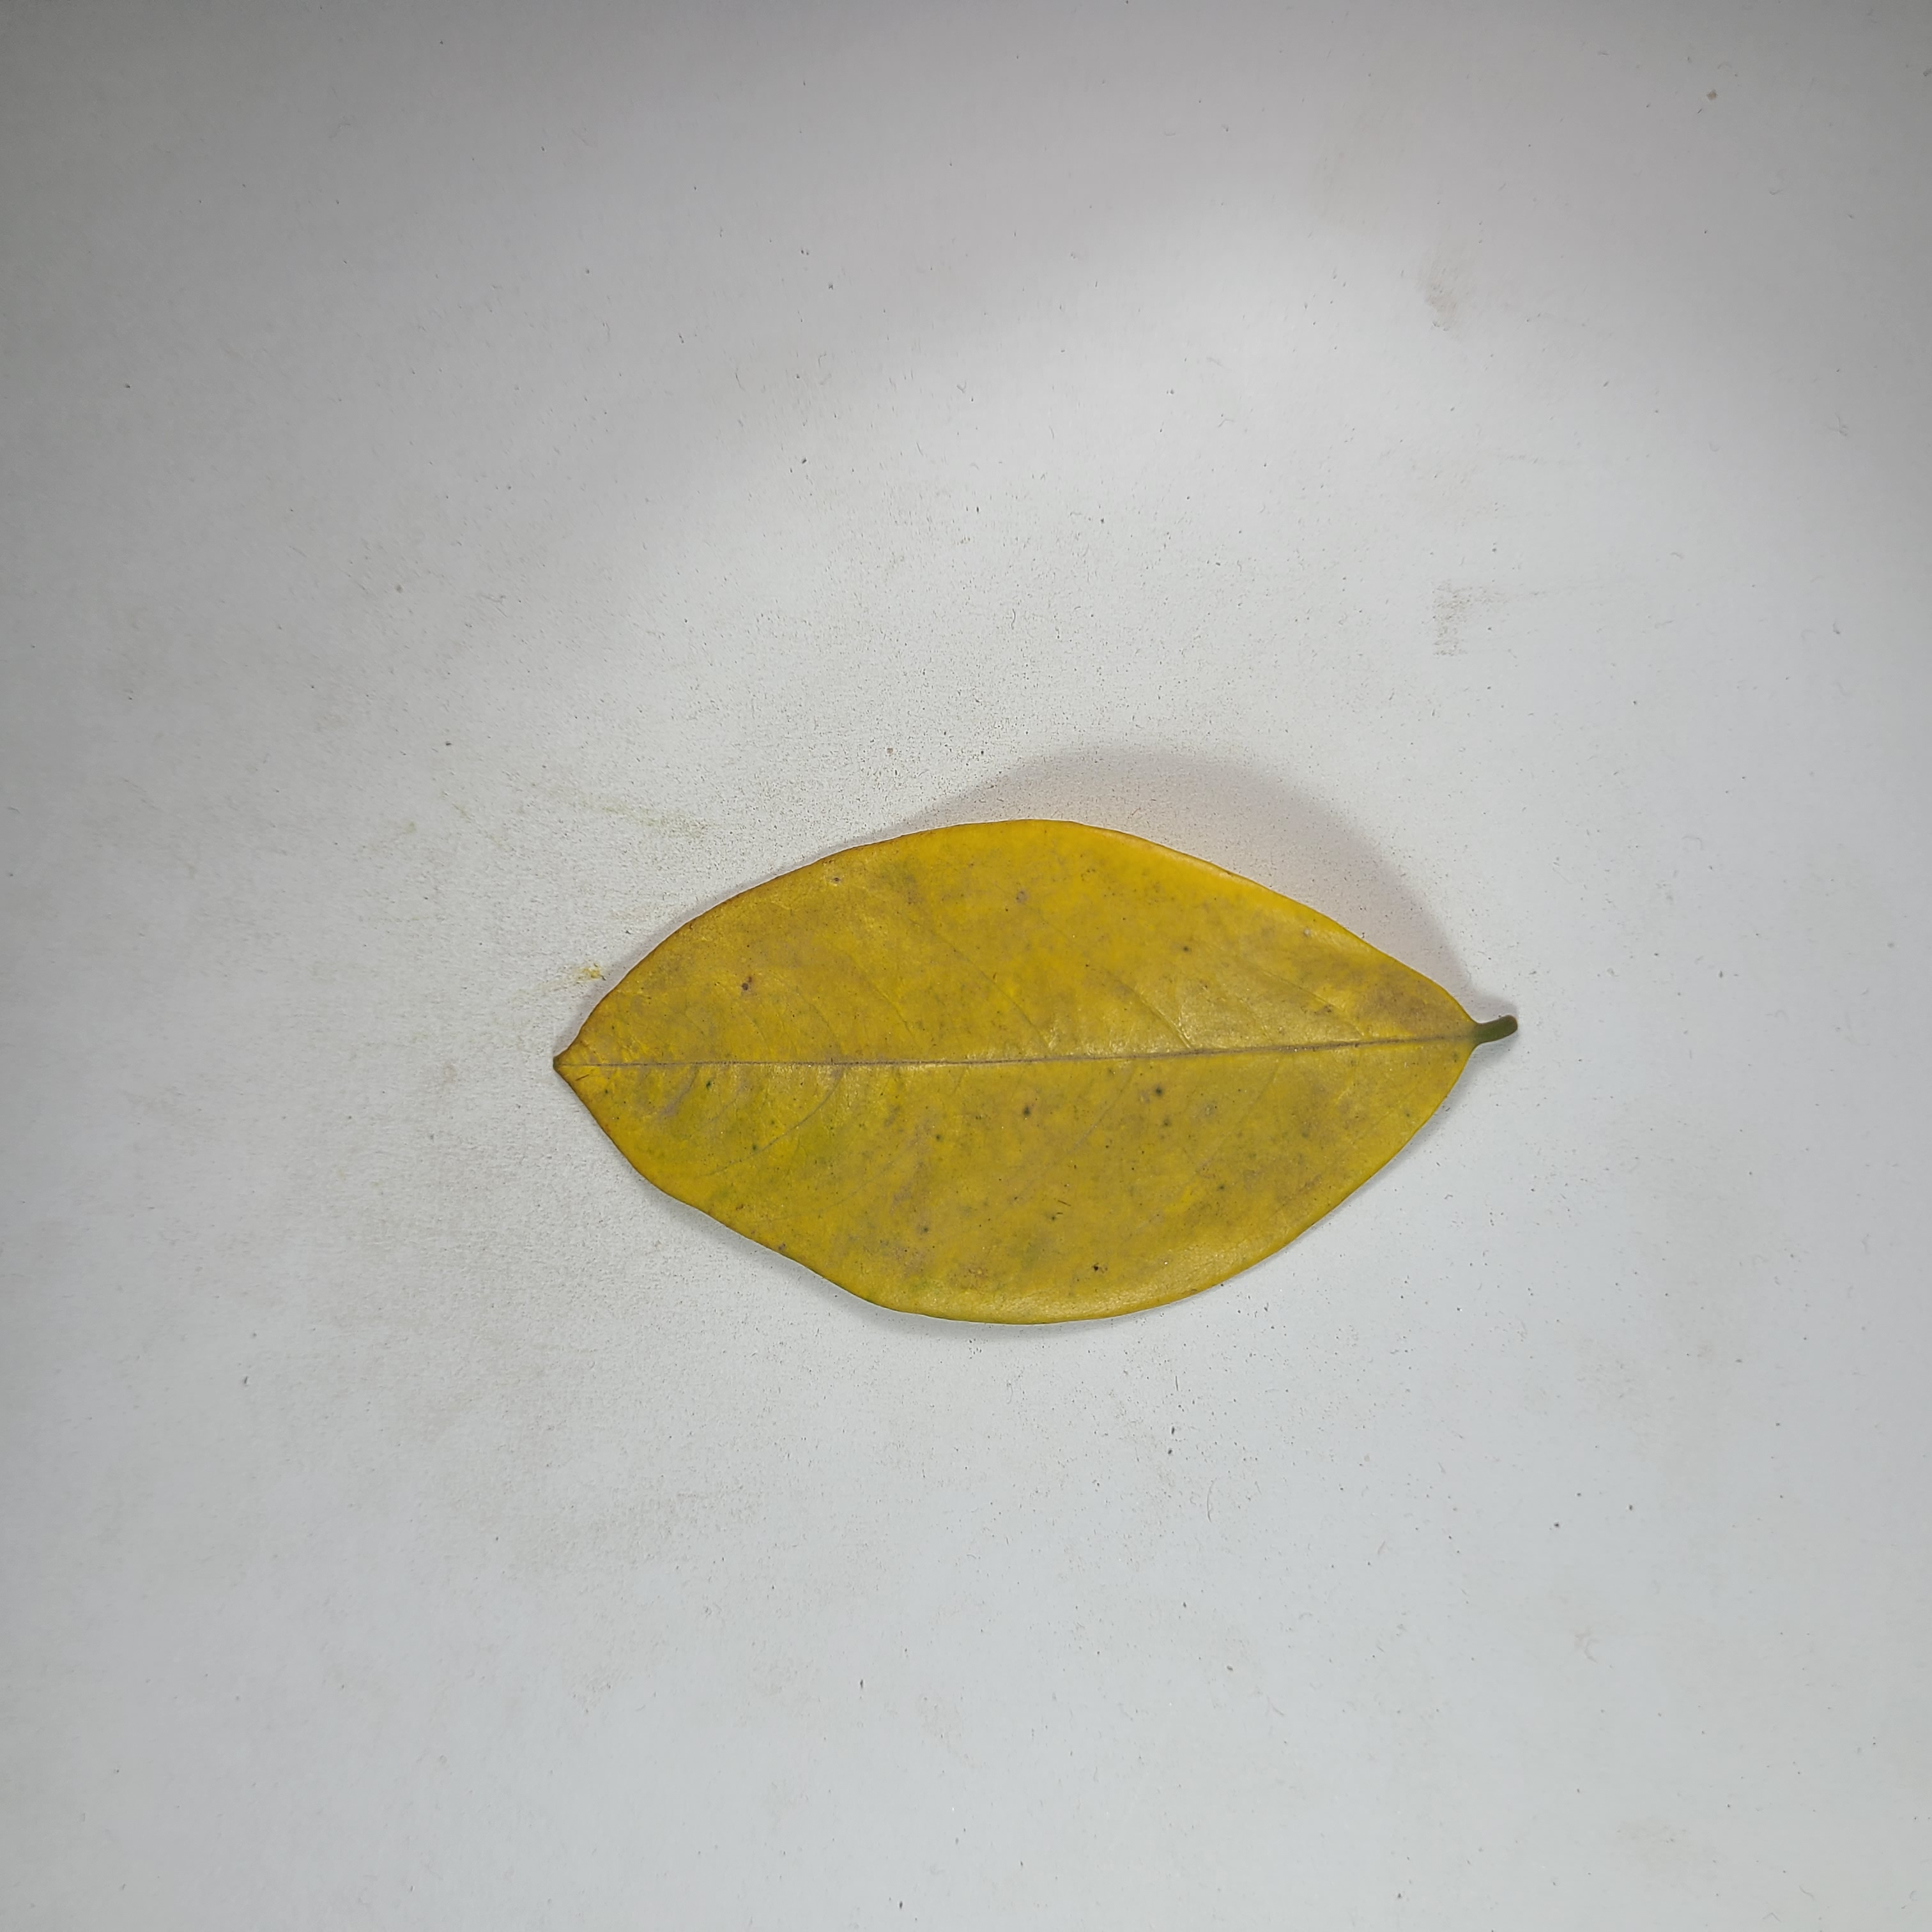
Label: Yellow Leaves